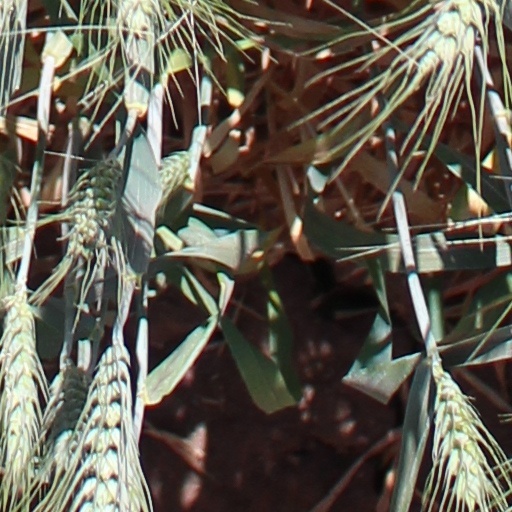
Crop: wheat